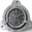
Label: clock